Woodside Hotel, Kenilworth

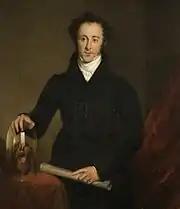
William Sands Cox

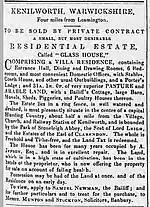
Sale Notice for "Glass House" now the Woodside Hotel in 1872

Before 1873 Woodside was called "Glass House" and belonged to William Hitchcock (1790–1873), a wealthy landowner from Leamington Spa. He owned the Glass House Estate from 1857, so it is possible that he built Woodside at about that time.